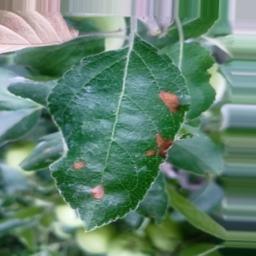
Label: Alternaria